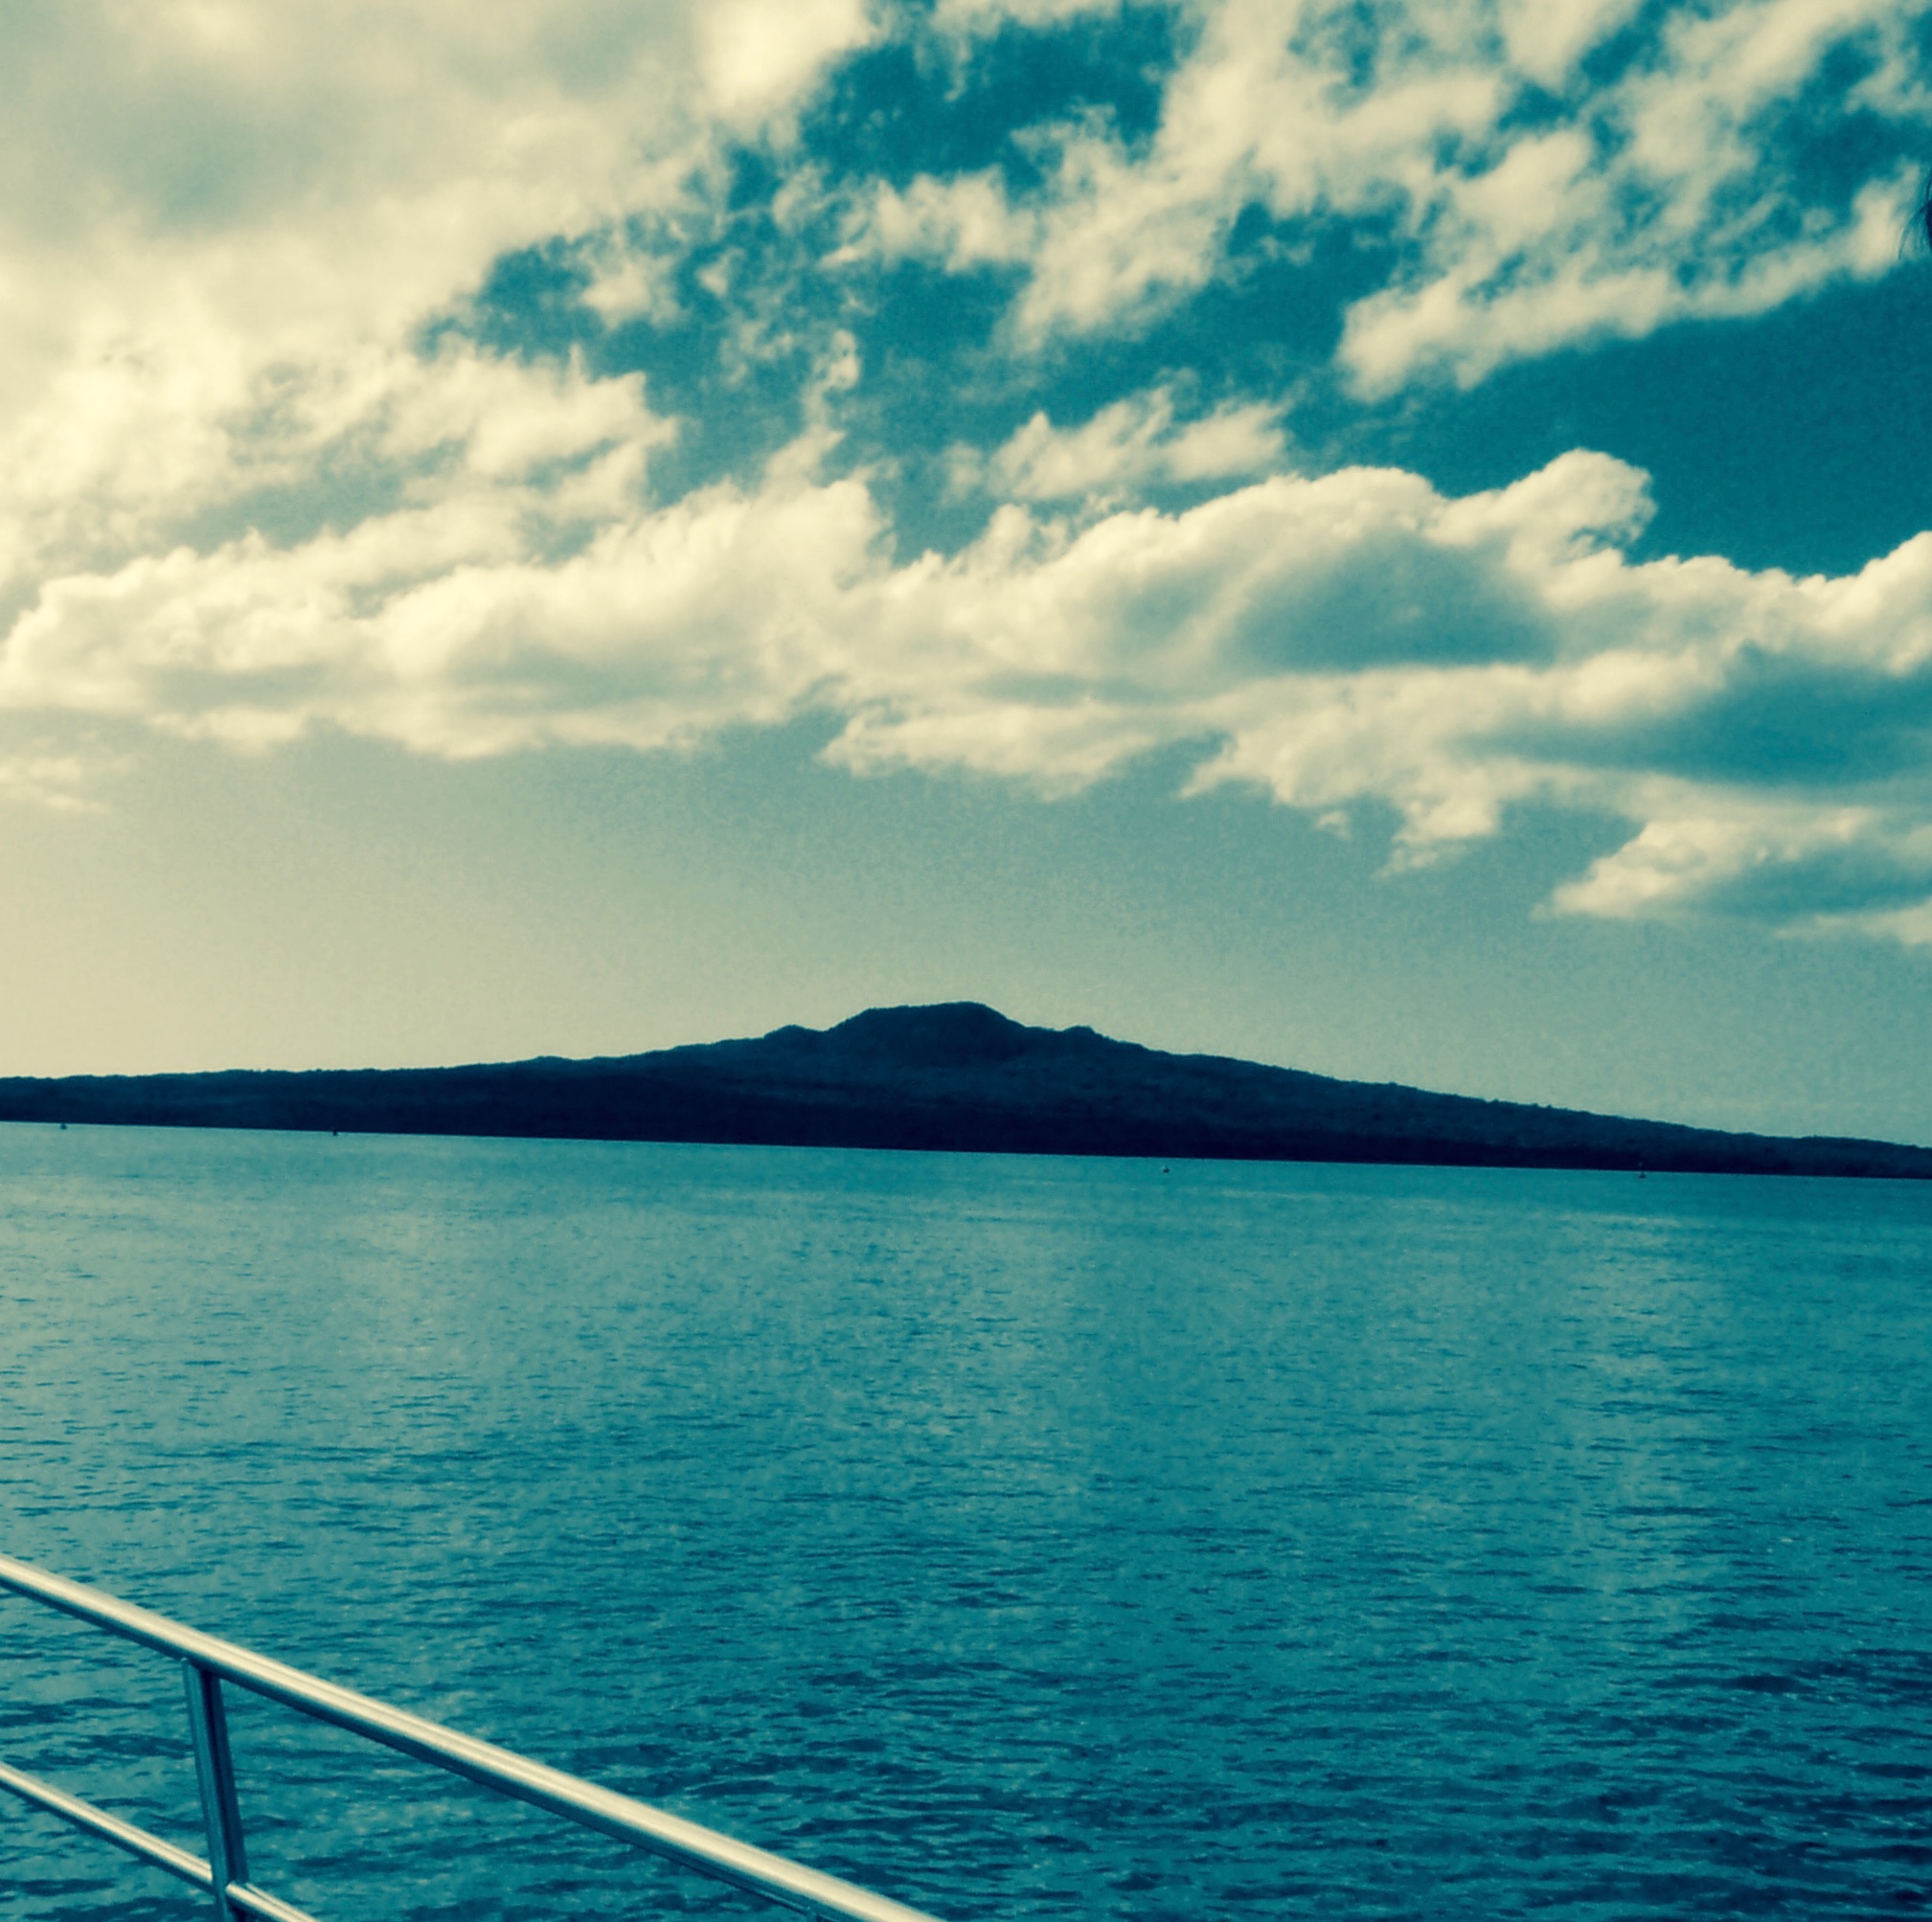
beach, sea, coast, ocean, horizon, cloud, sky, sunlight, shore, lake, lagoon, bay, island, body of water, caribbean, loch, meteorological phenomenon